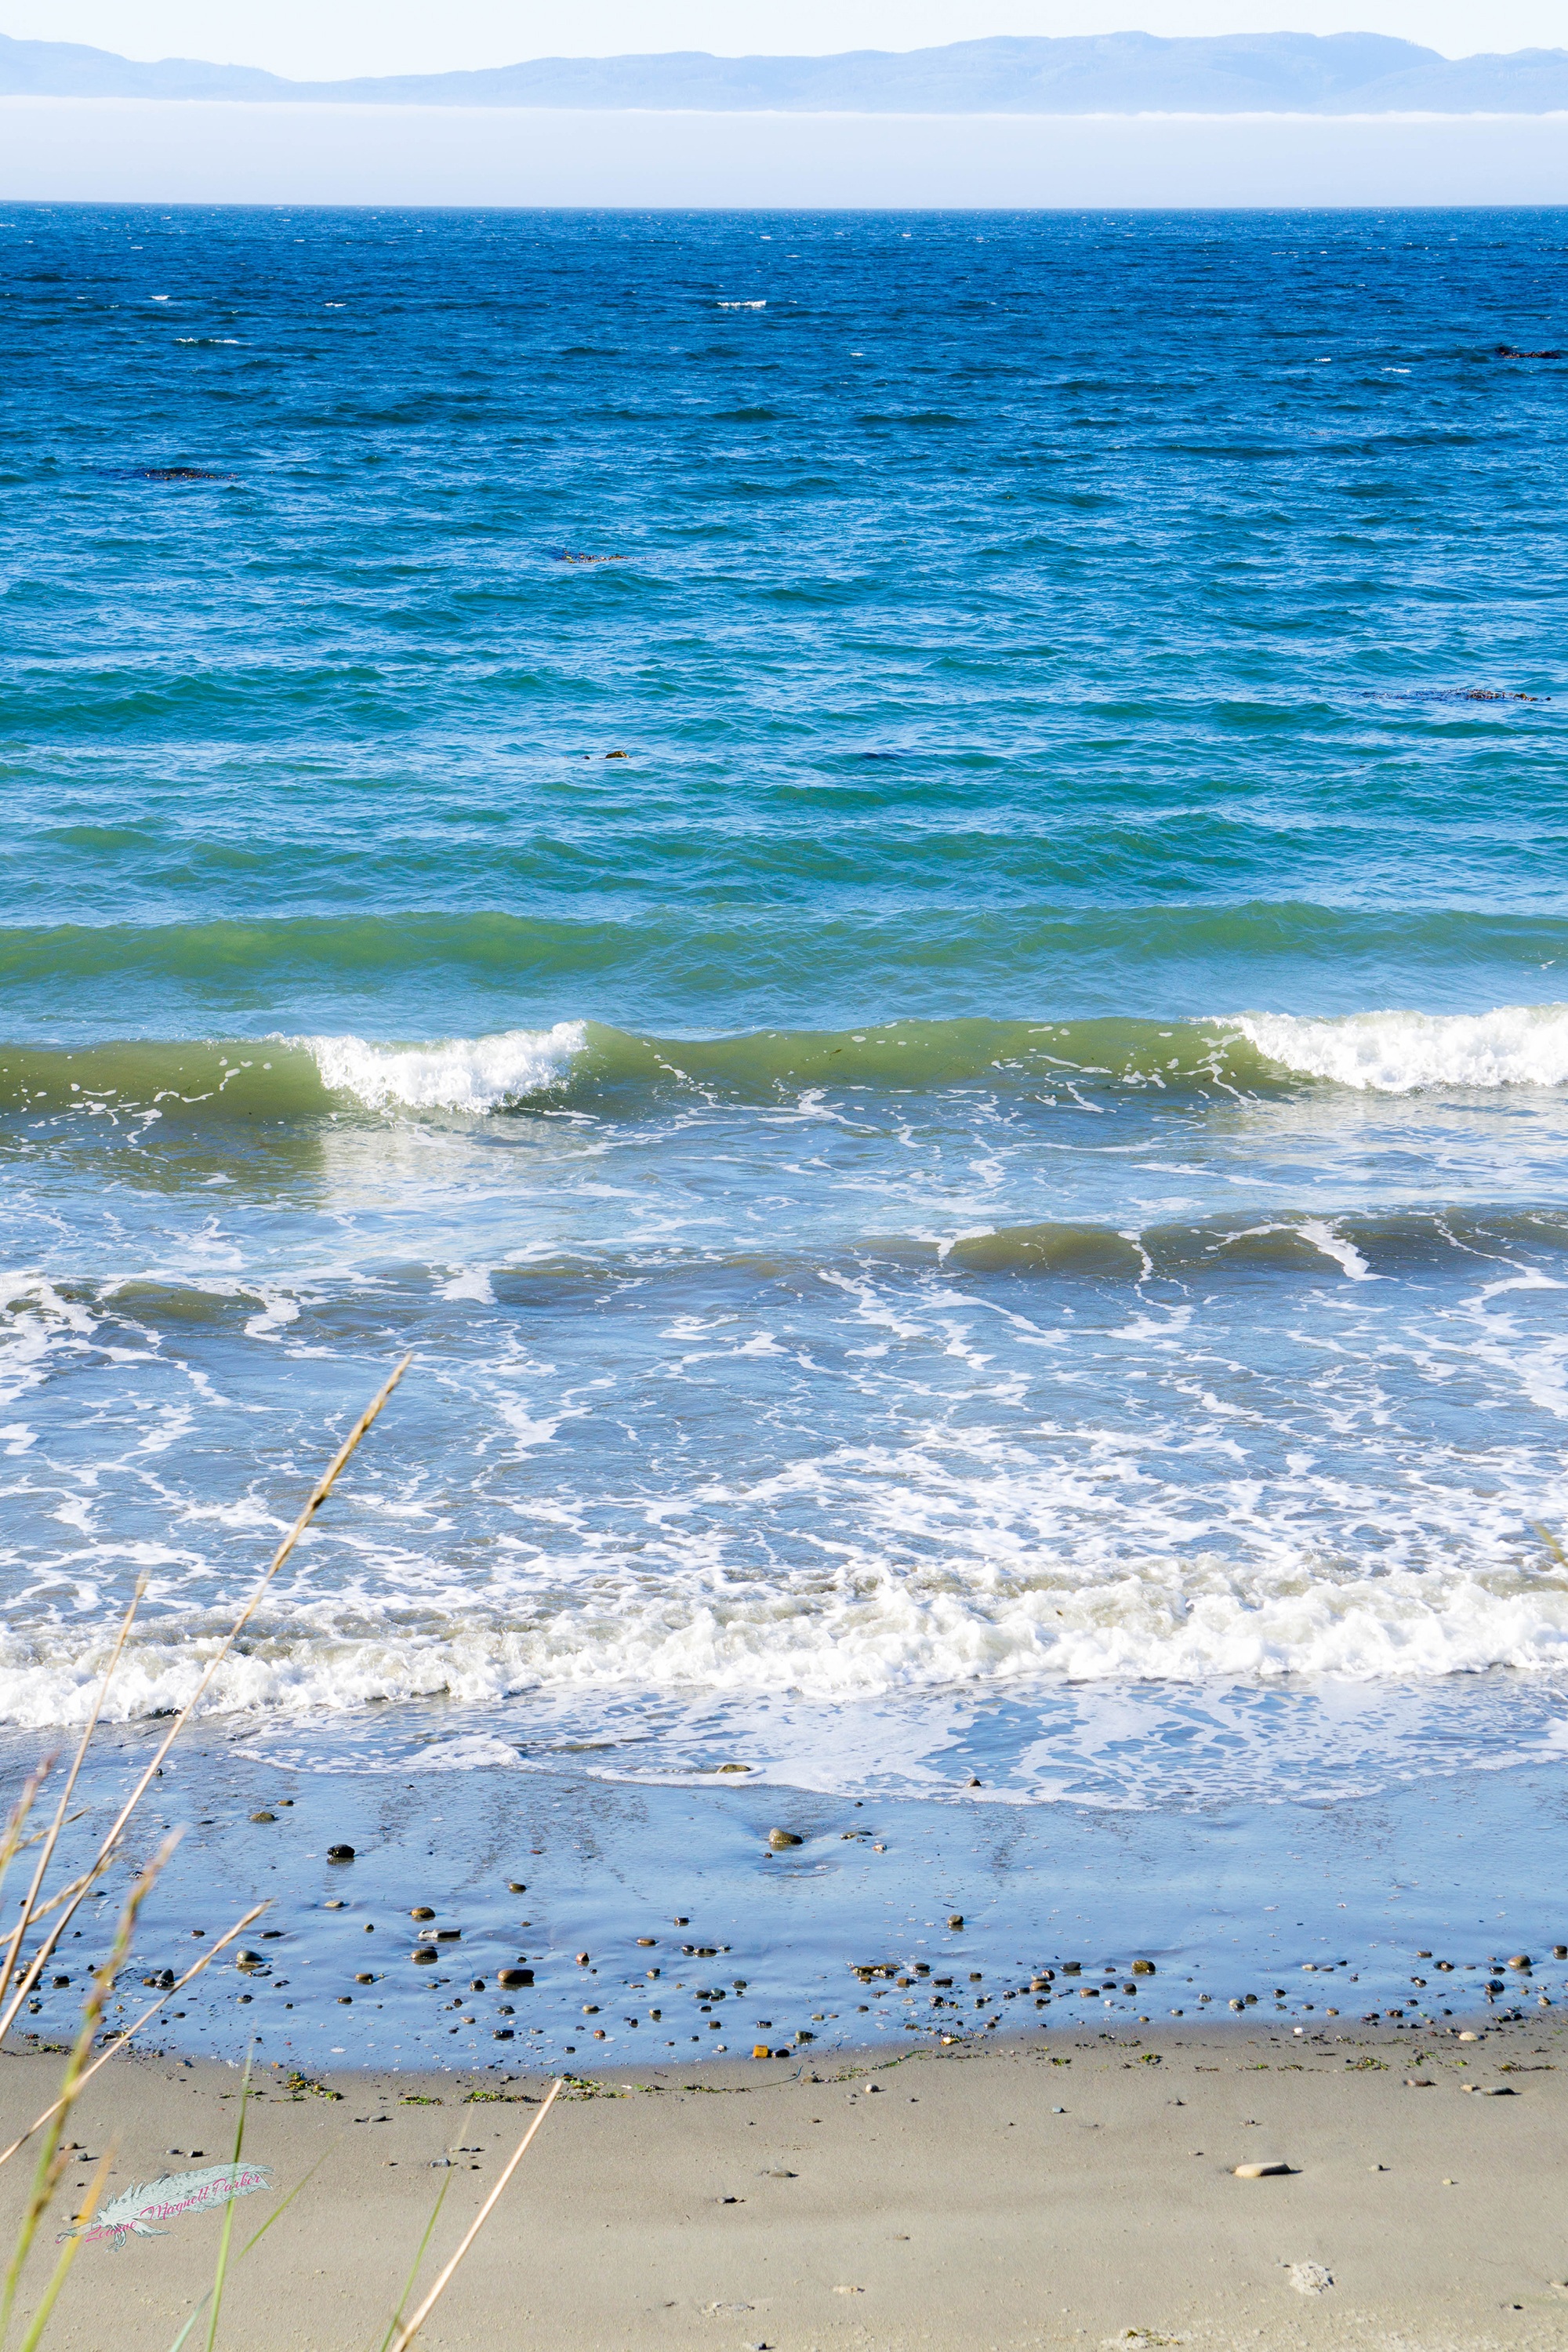
beach, sea, coast, sand, ocean, horizon, shore, wave, vacation, body of water, waves, cape, pacific ocean, sea foam, sea grass, wind wave, cape flattery